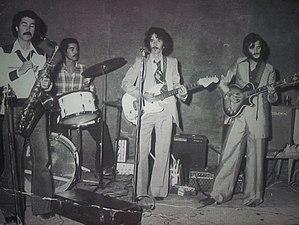
Groupe Les Aigles noirs (1972 - 1980), groupe musical algérien, l'ancêtre de Raïna Raï.
Lotfi Attar, mieux connu sous le nom de Lotfi Raïna Raï, est un guitariste, auteur-compositeur et chanteur algérien, né le 14 mars 1952 à Sidi Bel Abbès, leader du groupe mythique Raïna Raï et fondateur du groupe Amarna. Lotfi Attar est devenu le guitariste algérien le plus célèbre de tous les temps, dans son pays, au niveau du monde arabe et international.